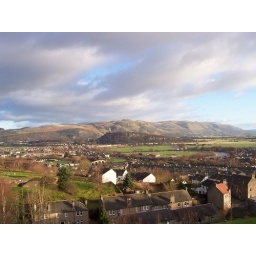
View from Stirling Castle exterior grounds. William Wallace monument is on the hill in the center.